Shanghai Lalas

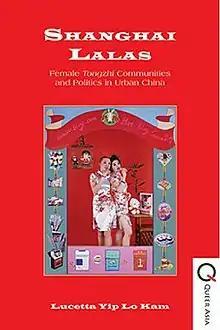
First edition

Shanghai Lalas: Female Tongzhi Communities and Politics in Urban China is a 2012 book written by Lucetta Kam Yip-lo and published by the Hong Kong University Press. It is Volume 1 of the Queer Asia series.